Inferno (Dante)

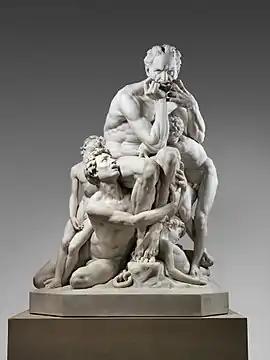
"Ugolino and His Sons" by Jean-Baptiste Carpeaux (Metropolitan Museum of Art) depicts Ugolino della Gherardesca's story from Canto XXXIII. Imprisoned for treachery, Ugolino starves to death with his children, who, before dying, beg him to eat their bodies.

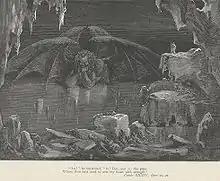
Satan in the "Inferno" is trapped in the frozen central zone in the Ninth Circle of Hell, Canto XXXIV (Gustave Doré).

At the base of the well, Dante finds himself within a large frozen lake: Cocytus, the Ninth Circle of Hell. Trapped in the ice, each according to his guilt, are punished sinners guilty of treachery against those with whom they had special relationships. The lake of ice is divided into four concentric rings (or "rounds") of traitors corresponding, in order of seriousness, to betrayal of family ties, betrayal of community ties, betrayal of guests, and betrayal of lords. This is in contrast to the popular image of Hell as fiery; as Ciardi writes, "The treacheries of these souls were denials of love (which is God) and of all human warmth. Only the remorseless dead centre of the ice will serve to express their natures. As they denied God's love, so are they furthest removed from the light and warmth of His Sun. As they denied all human ties, so are they bound only by the unyielding ice." This final, deepest level of hell is reserved for traitors, betrayers and oathbreakers (its most famous inmate is Judas Iscariot).